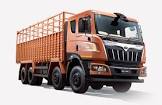
Vehicle type: Cars